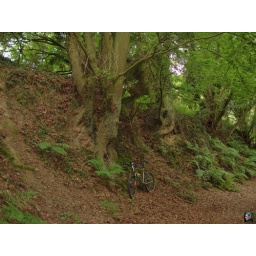
Gnarly trees in hollow road leading towards Bois de Laurensart